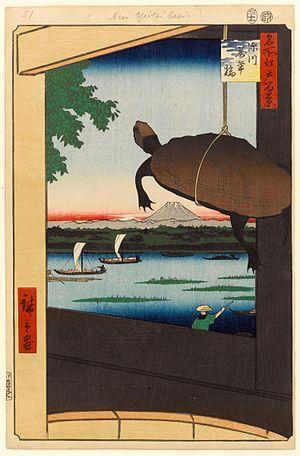
Les Cent vues d'Edo constituent, avec Les Cinquante-trois Stations du Tōkaidō et Les Soixante-neuf Stations du Kiso Kaidō, l'une des séries d'estampes majeures que compte l'œuvre très abondante du peintre japonais Hiroshige. Malgré le titre de l'œuvre, réalisée entre 1856 et 1858, il y a en réalité 119 estampes qui toutes utilisent la technique de la xylographie. La série appartient au style de l'ukiyo-e, mouvement artistique portant sur des sujets populaires à destination de la classe moyenne japonaise urbaine qui s'est développée durant l'époque d'Edo. Plus précisément, elle relève du genre des meisho-e célébrant les paysages japonais, un thème classique dans l'histoire de la peinture japonaise. Quelques-unes des gravures sont réalisées par son élève et fils adoptif, Utagawa Hiroshige II qui, pendant un temps, utilise ce pseudonyme pour signer certaines de ses œuvres.